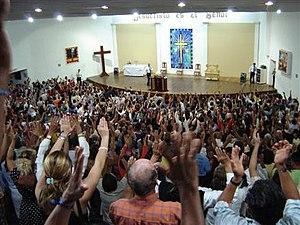
L’Église universelle du royaume de Dieu aussi appelé Centre d'Accueil Universel ou Centre d'aide spirituelle est une dénomination chrétienne évangélique charismatique. Son siège est basé à São Paulo, au Brésil. Son dirigeant est Edir Macedo Bezerra.